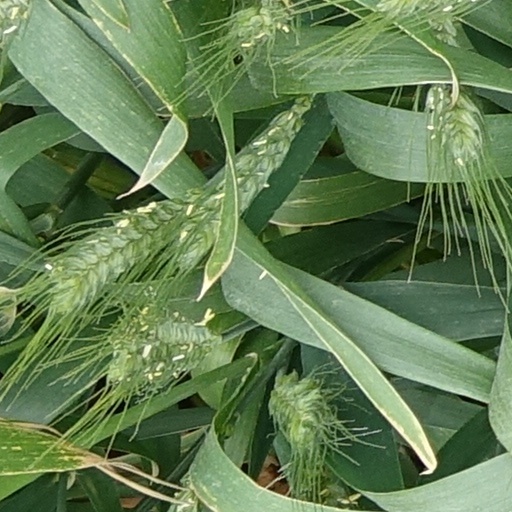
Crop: wheat